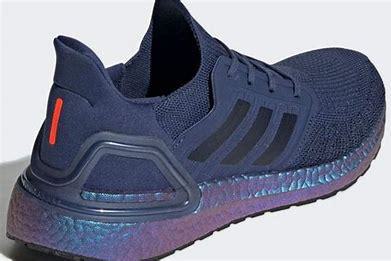
Brand: Adidas
Model: Ultraboost